Asylum (2005 film)

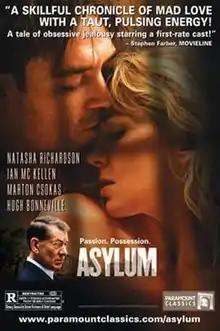
Original film poster

Asylum is a 2005 drama film directed by David Mackenzie and made by Mace Neufeld Productions, Samson Films, Seven Arts Productions, Zephyr Films Ltd and released by Paramount Classics. It is based on the 1996 novel "Asylum" by Patrick McGrath and was adapted for the screen by Patrick Marber and Chrysanthy Balis.